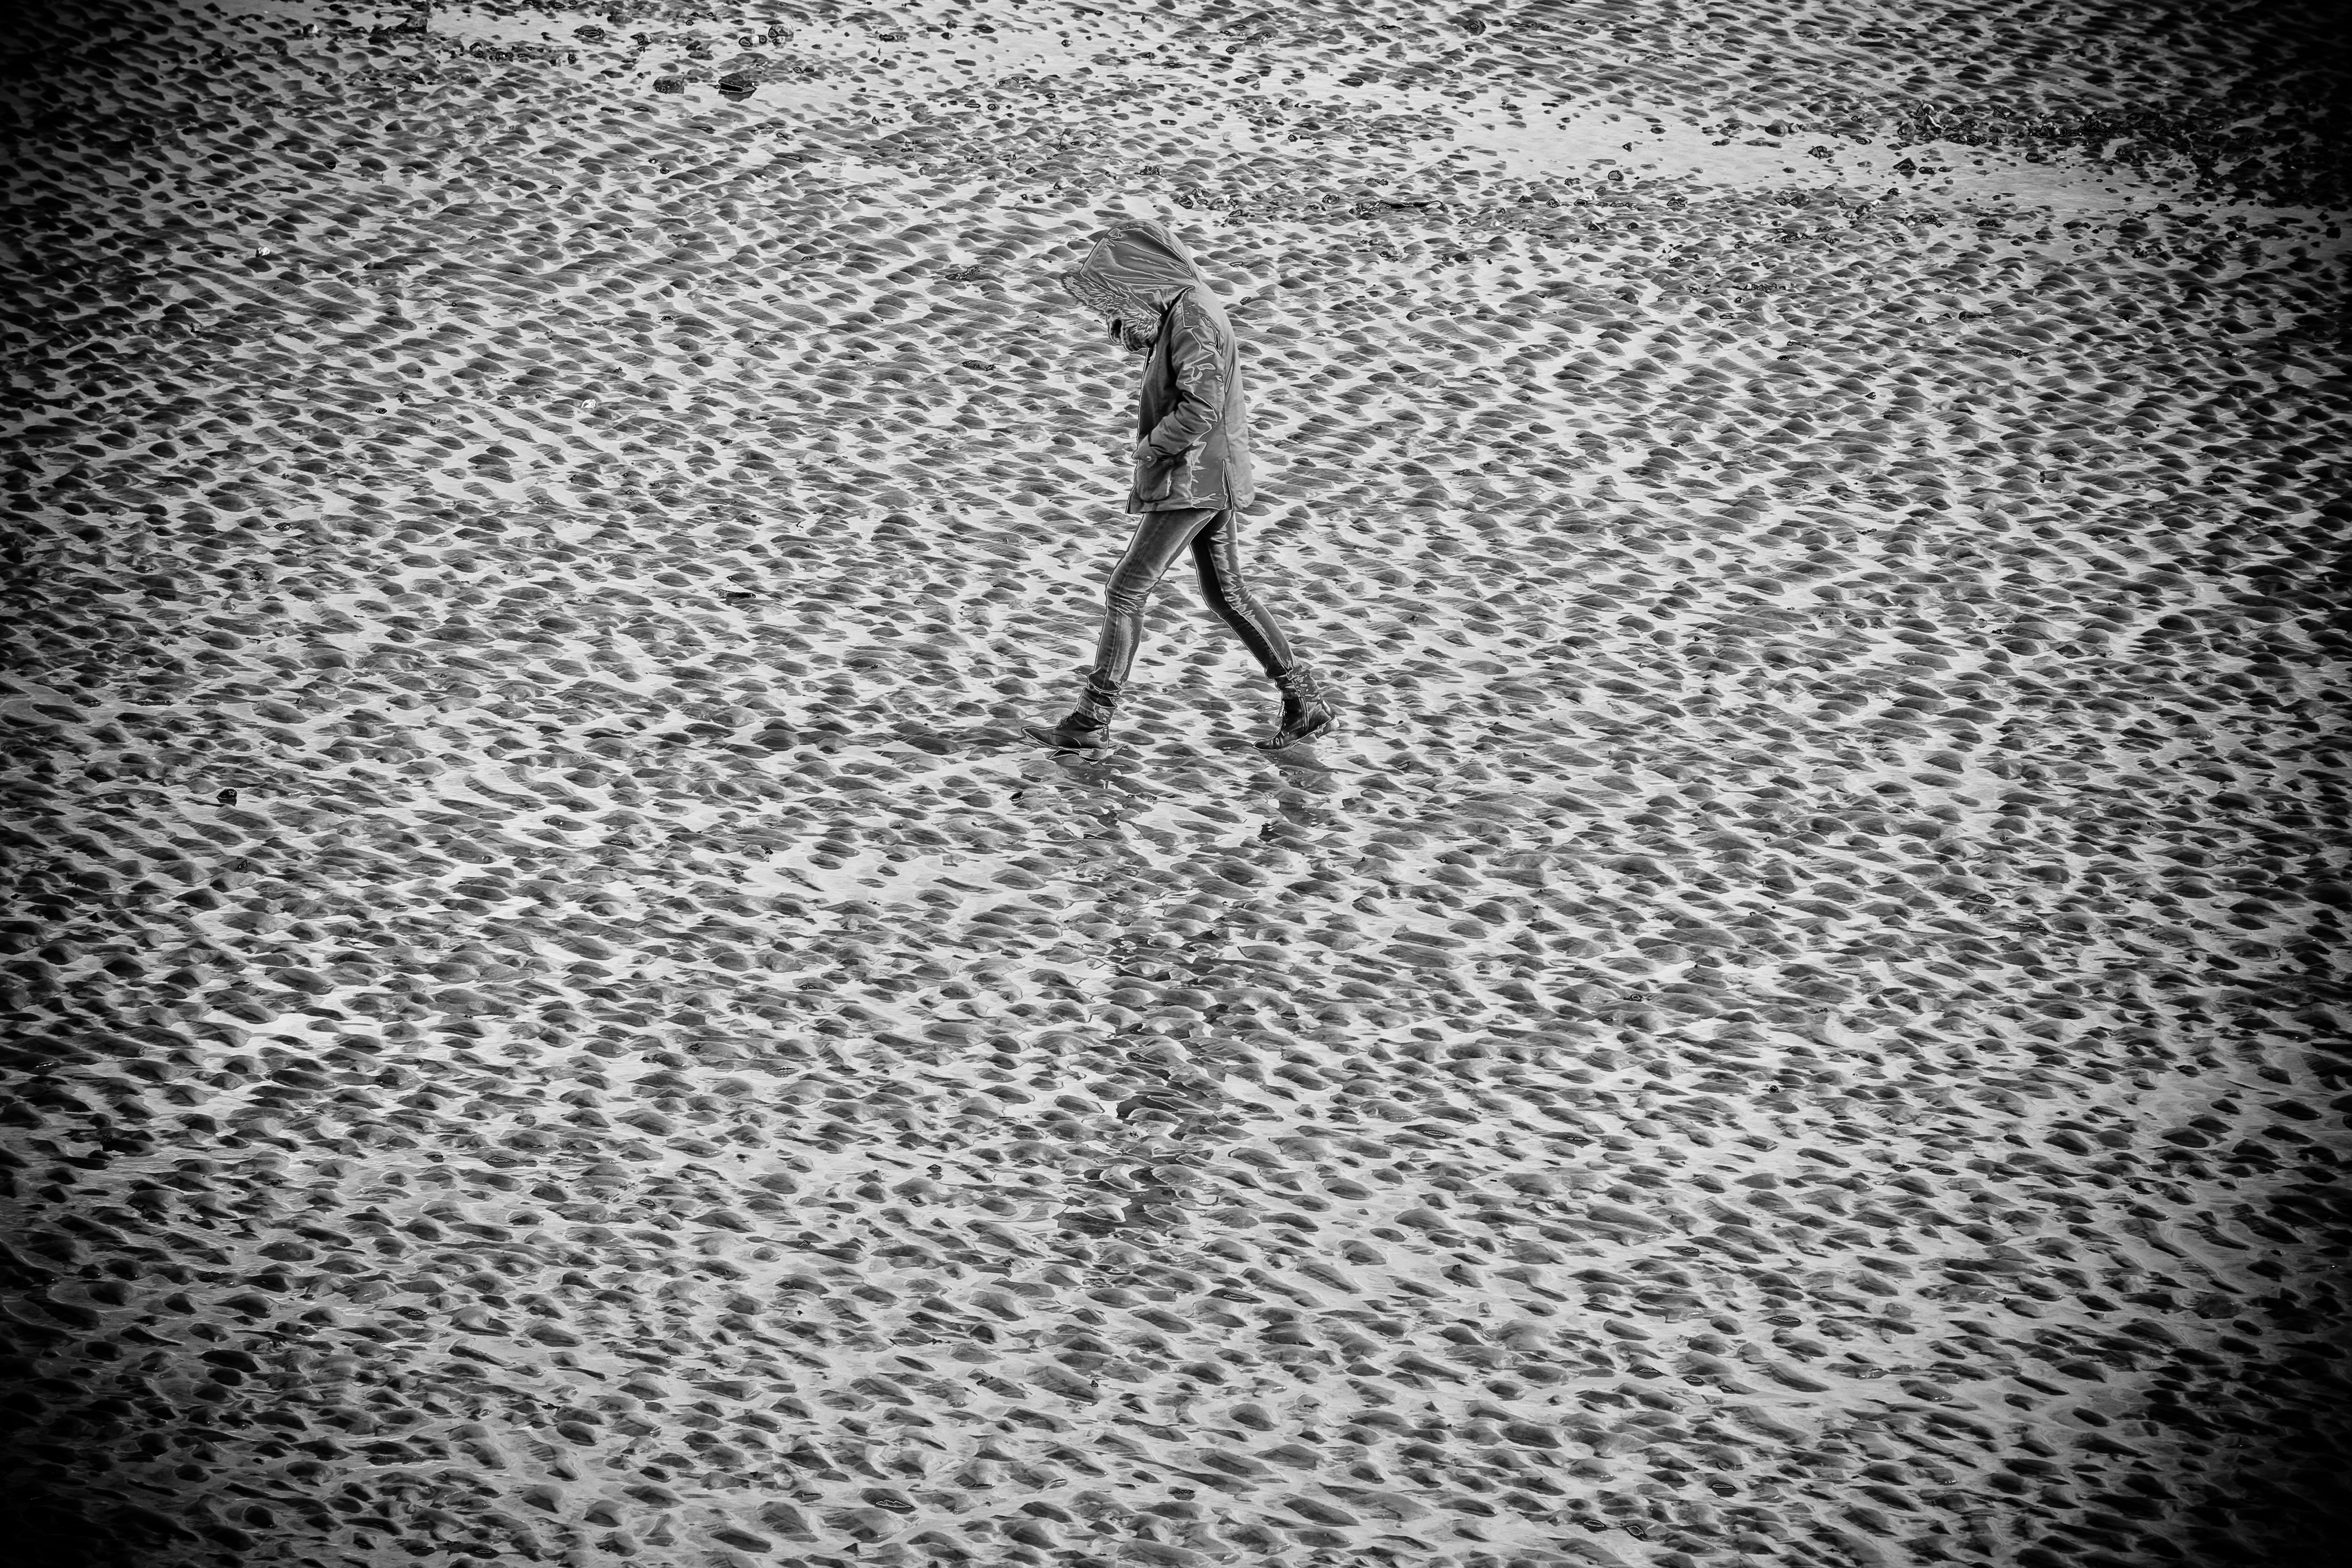
hand, black and white, street, texture, number, urban, wall, travel, france, fujifilm, pattern, line, shadow, monochrome, circle, bw, blackandwhite, blackwhite, art, drawing, symmetry, ngc, normandy, fuji, stphotographia, shape, fujixt1, fujix, noireblanc, junobeach, monochrome photography